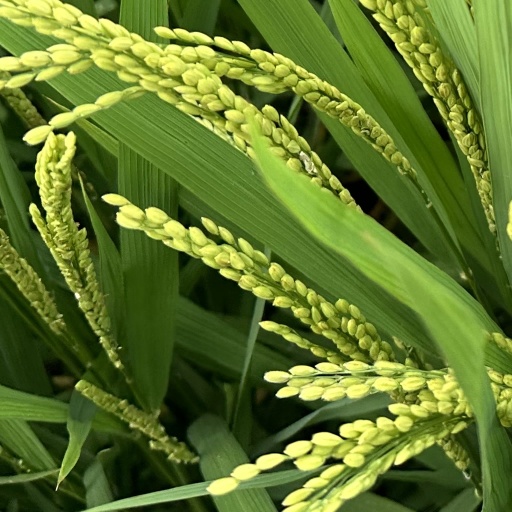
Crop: rice